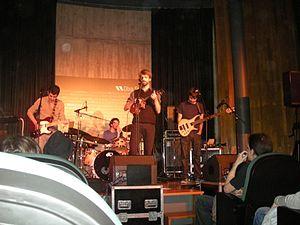
Manel est un groupe de pop folklore catalan. Leur premier disque, Els millors professors europeus est sorti en 2008 et a été précédé d'un succès énorme. Avec leur deuxième disque, 10 milles per veure una bona armadura sorti en 2011 se sont réaffirmés dans le monde culturel catalan.